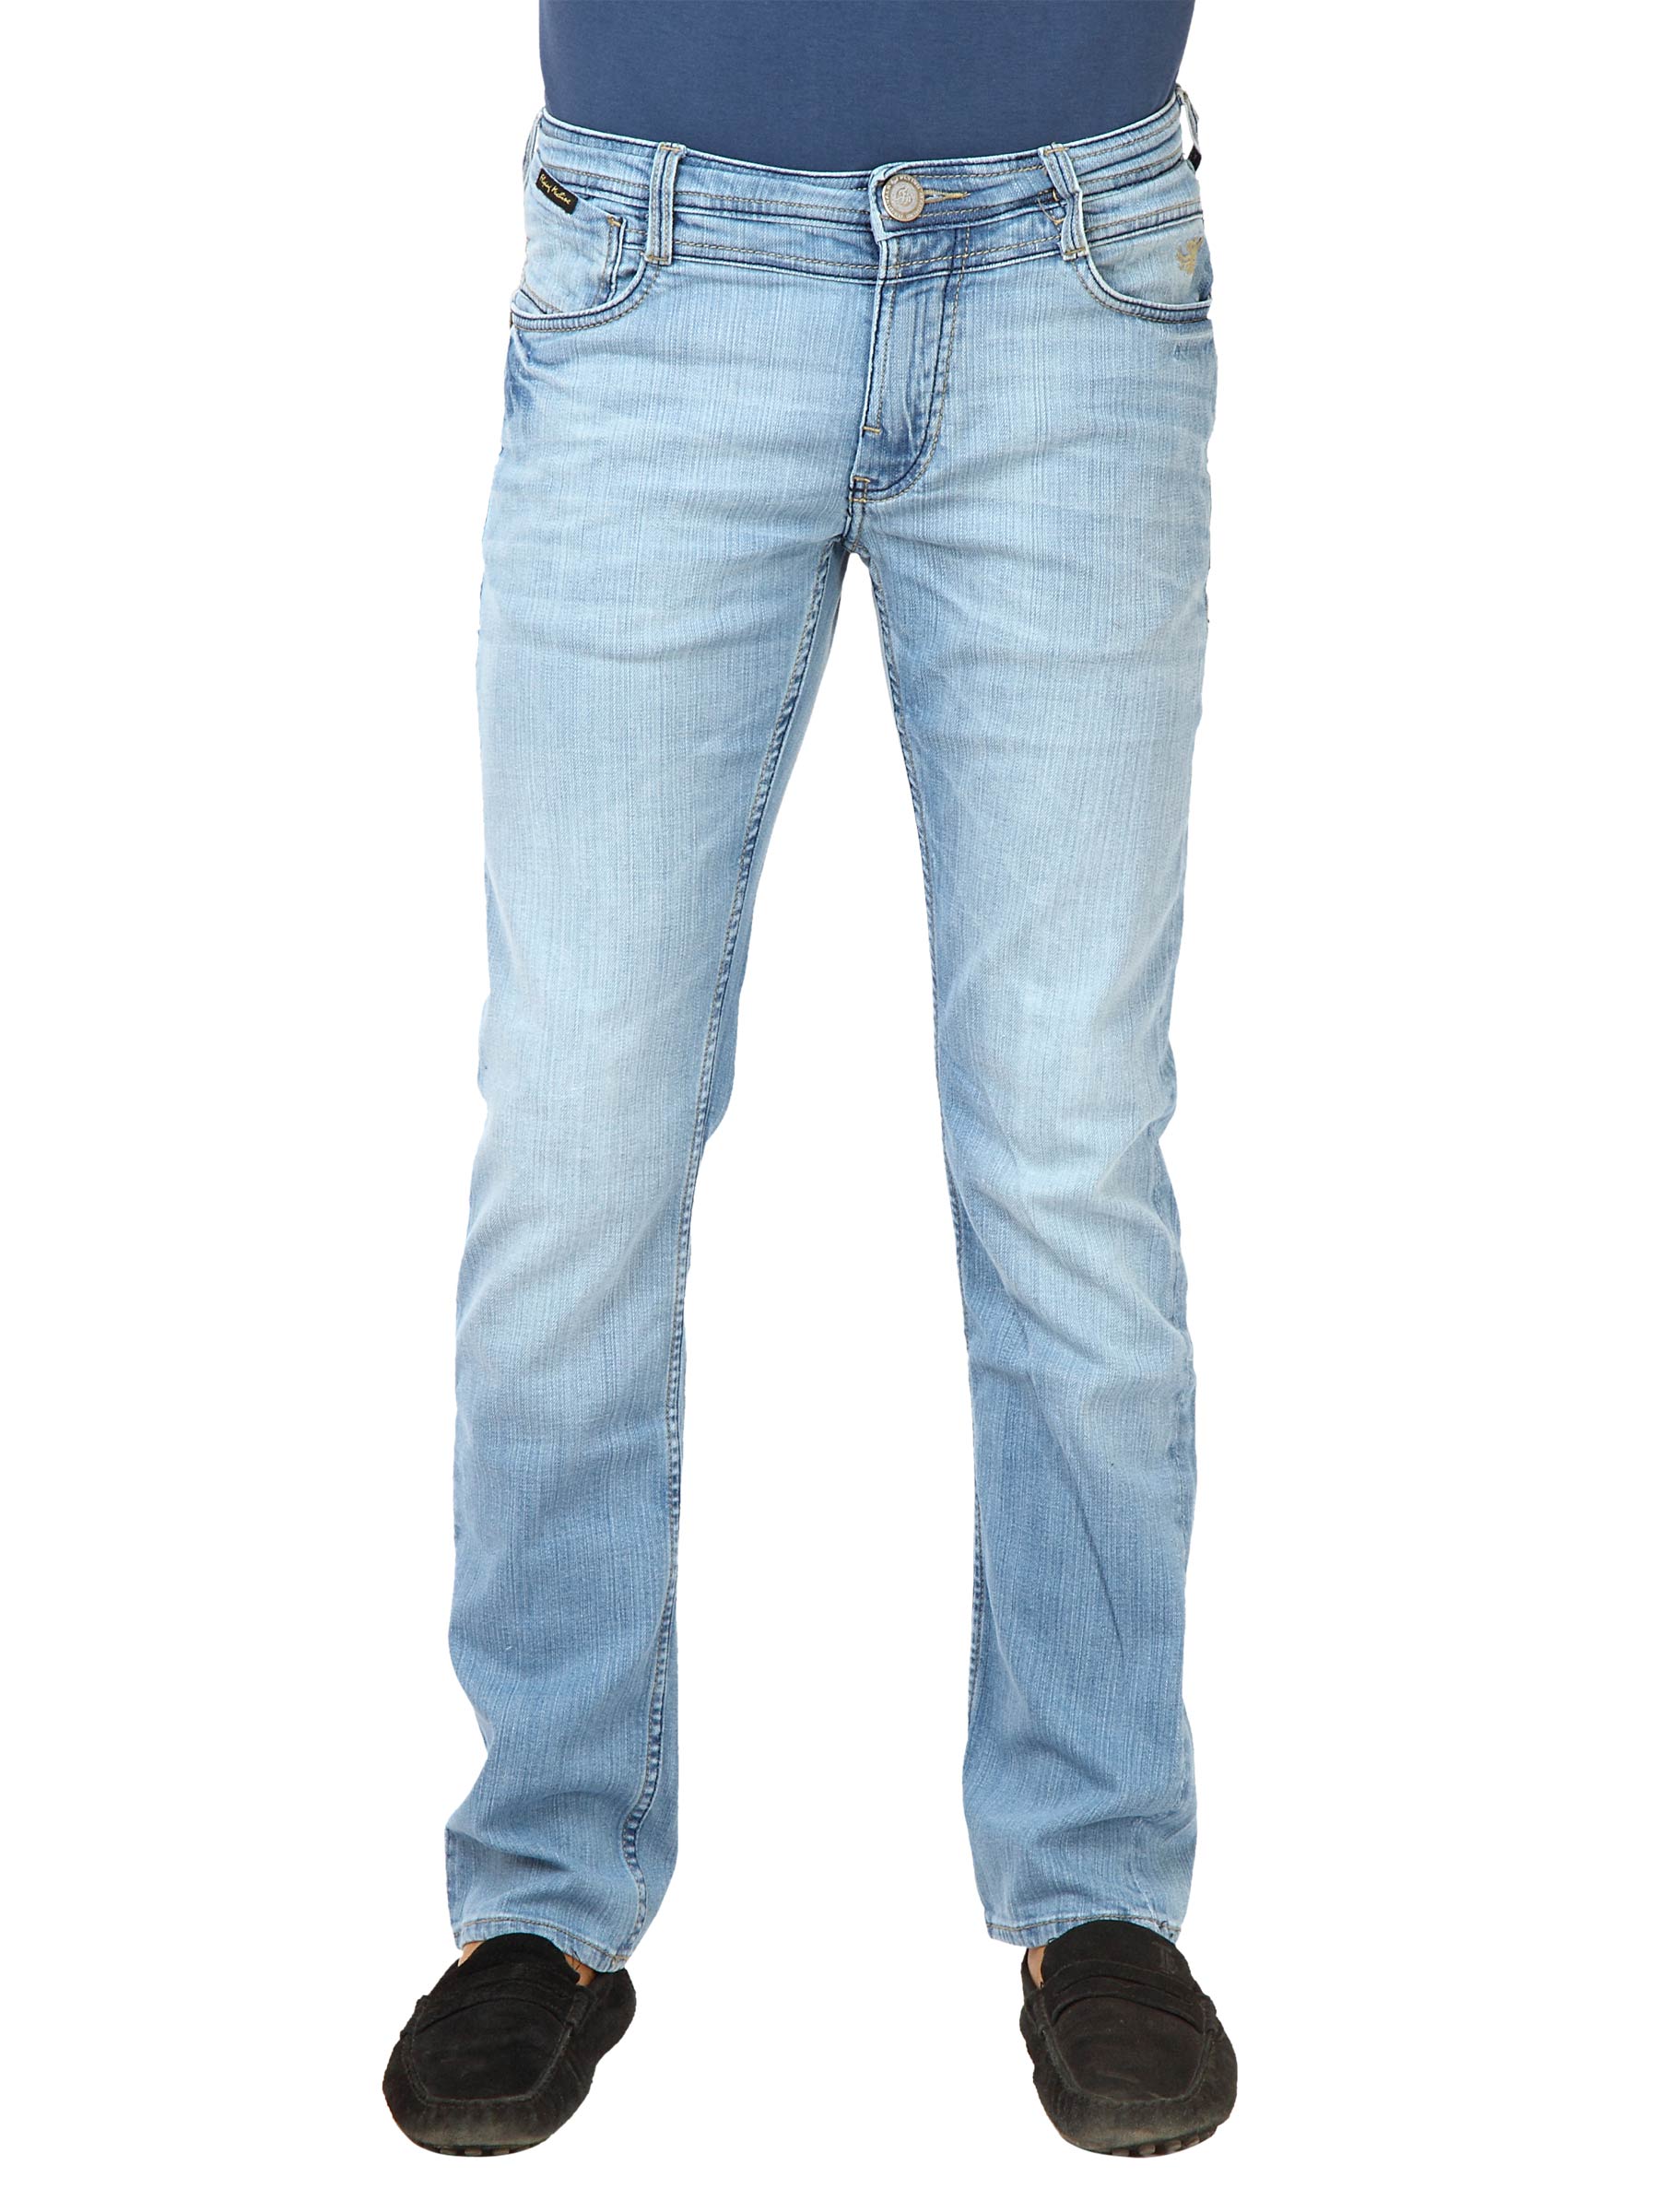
Flying Machine Men Skinny Jack Blue Jeans
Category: Apparel / Bottomwear / Jeans
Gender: Men
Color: Blue
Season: Fall 2011
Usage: Casual